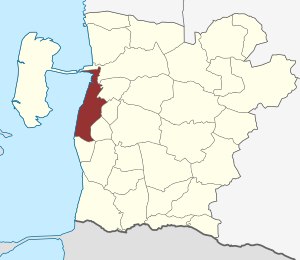
Ballum
Ballum Sogn
Ballum er et område og et samfund bestående af de syv Ballum-landsbyer Rejsby Ballum, Buntje Ballum, Bådsbøl Ballum, Nørrehus Ballum, Husum Ballum, Østerende Ballum og Vesterende Ballum, med i alt ca. 800 indbyggere, i den vestlige del af Sønderjylland, beliggende i Ballum Sogn, og i Tønder Kommune og tilhører Region Syddanmark. Nabobyerne er Skast, Hjerpsted og Randerup.